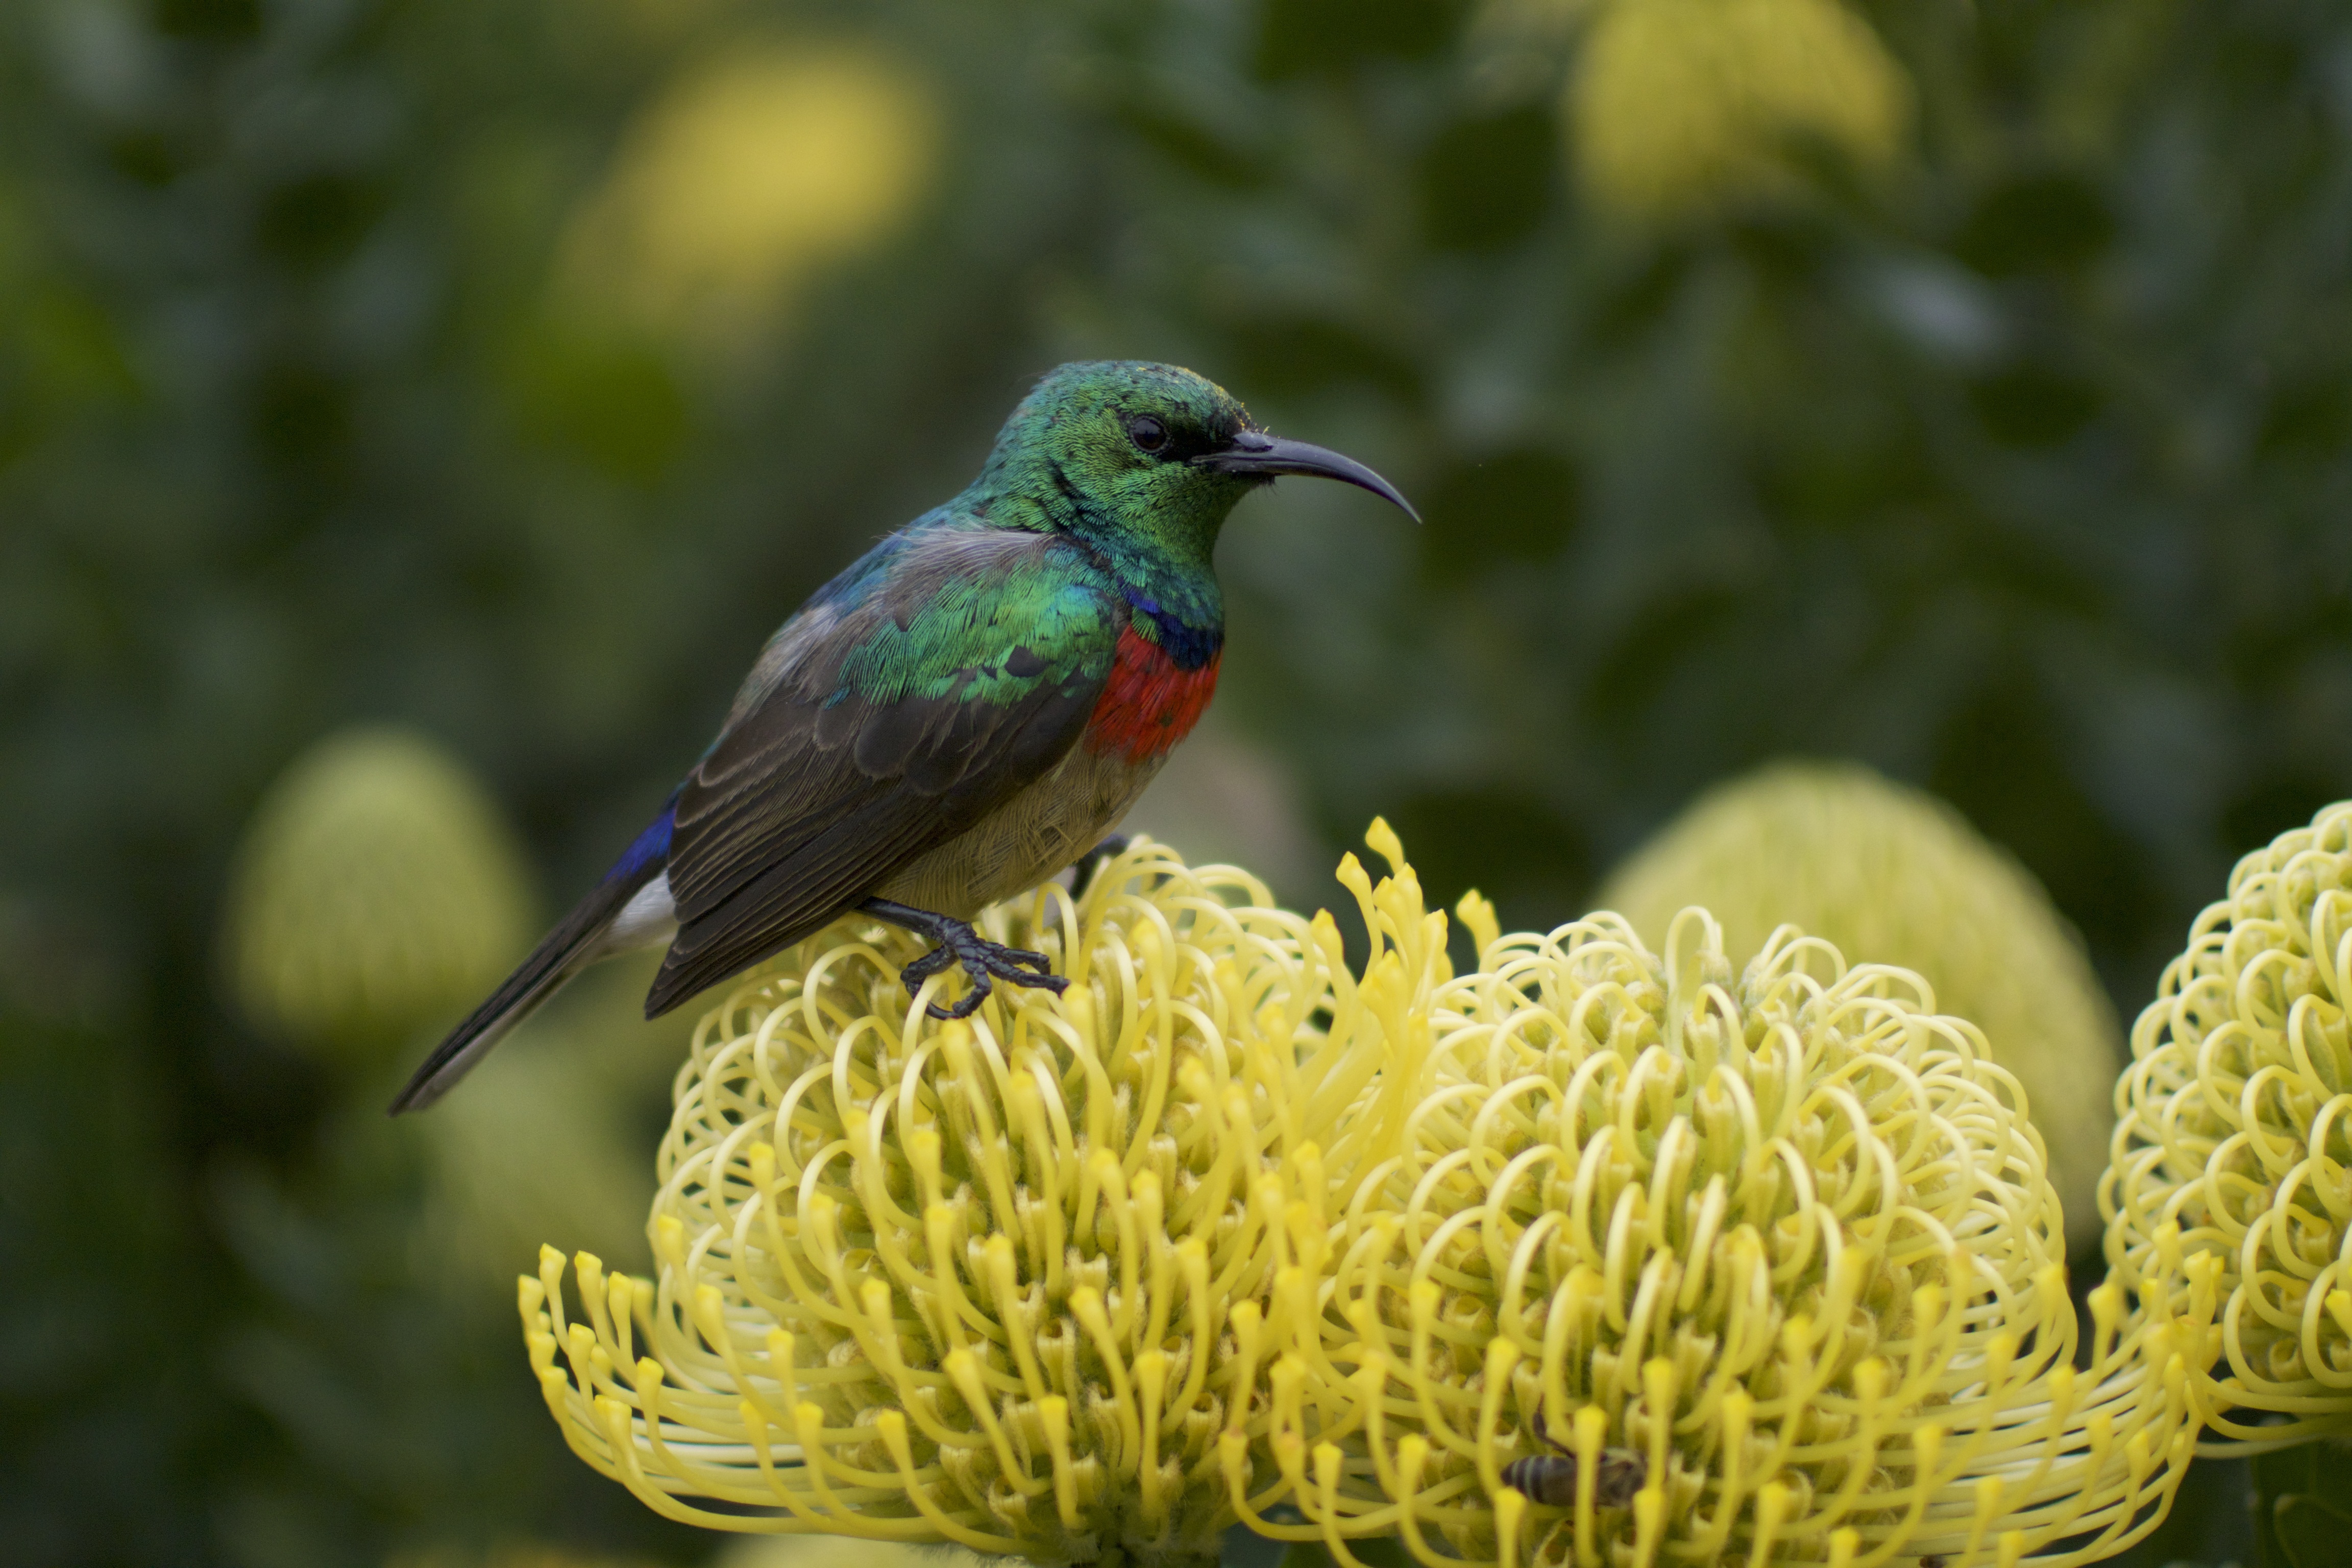
nature, bird, flower, wildlife, green, beak, botany, yellow, flora, fauna, vertebrate, protea, nectar, macro photography, fynbos, sunbird, lucospermum, pincushion protea